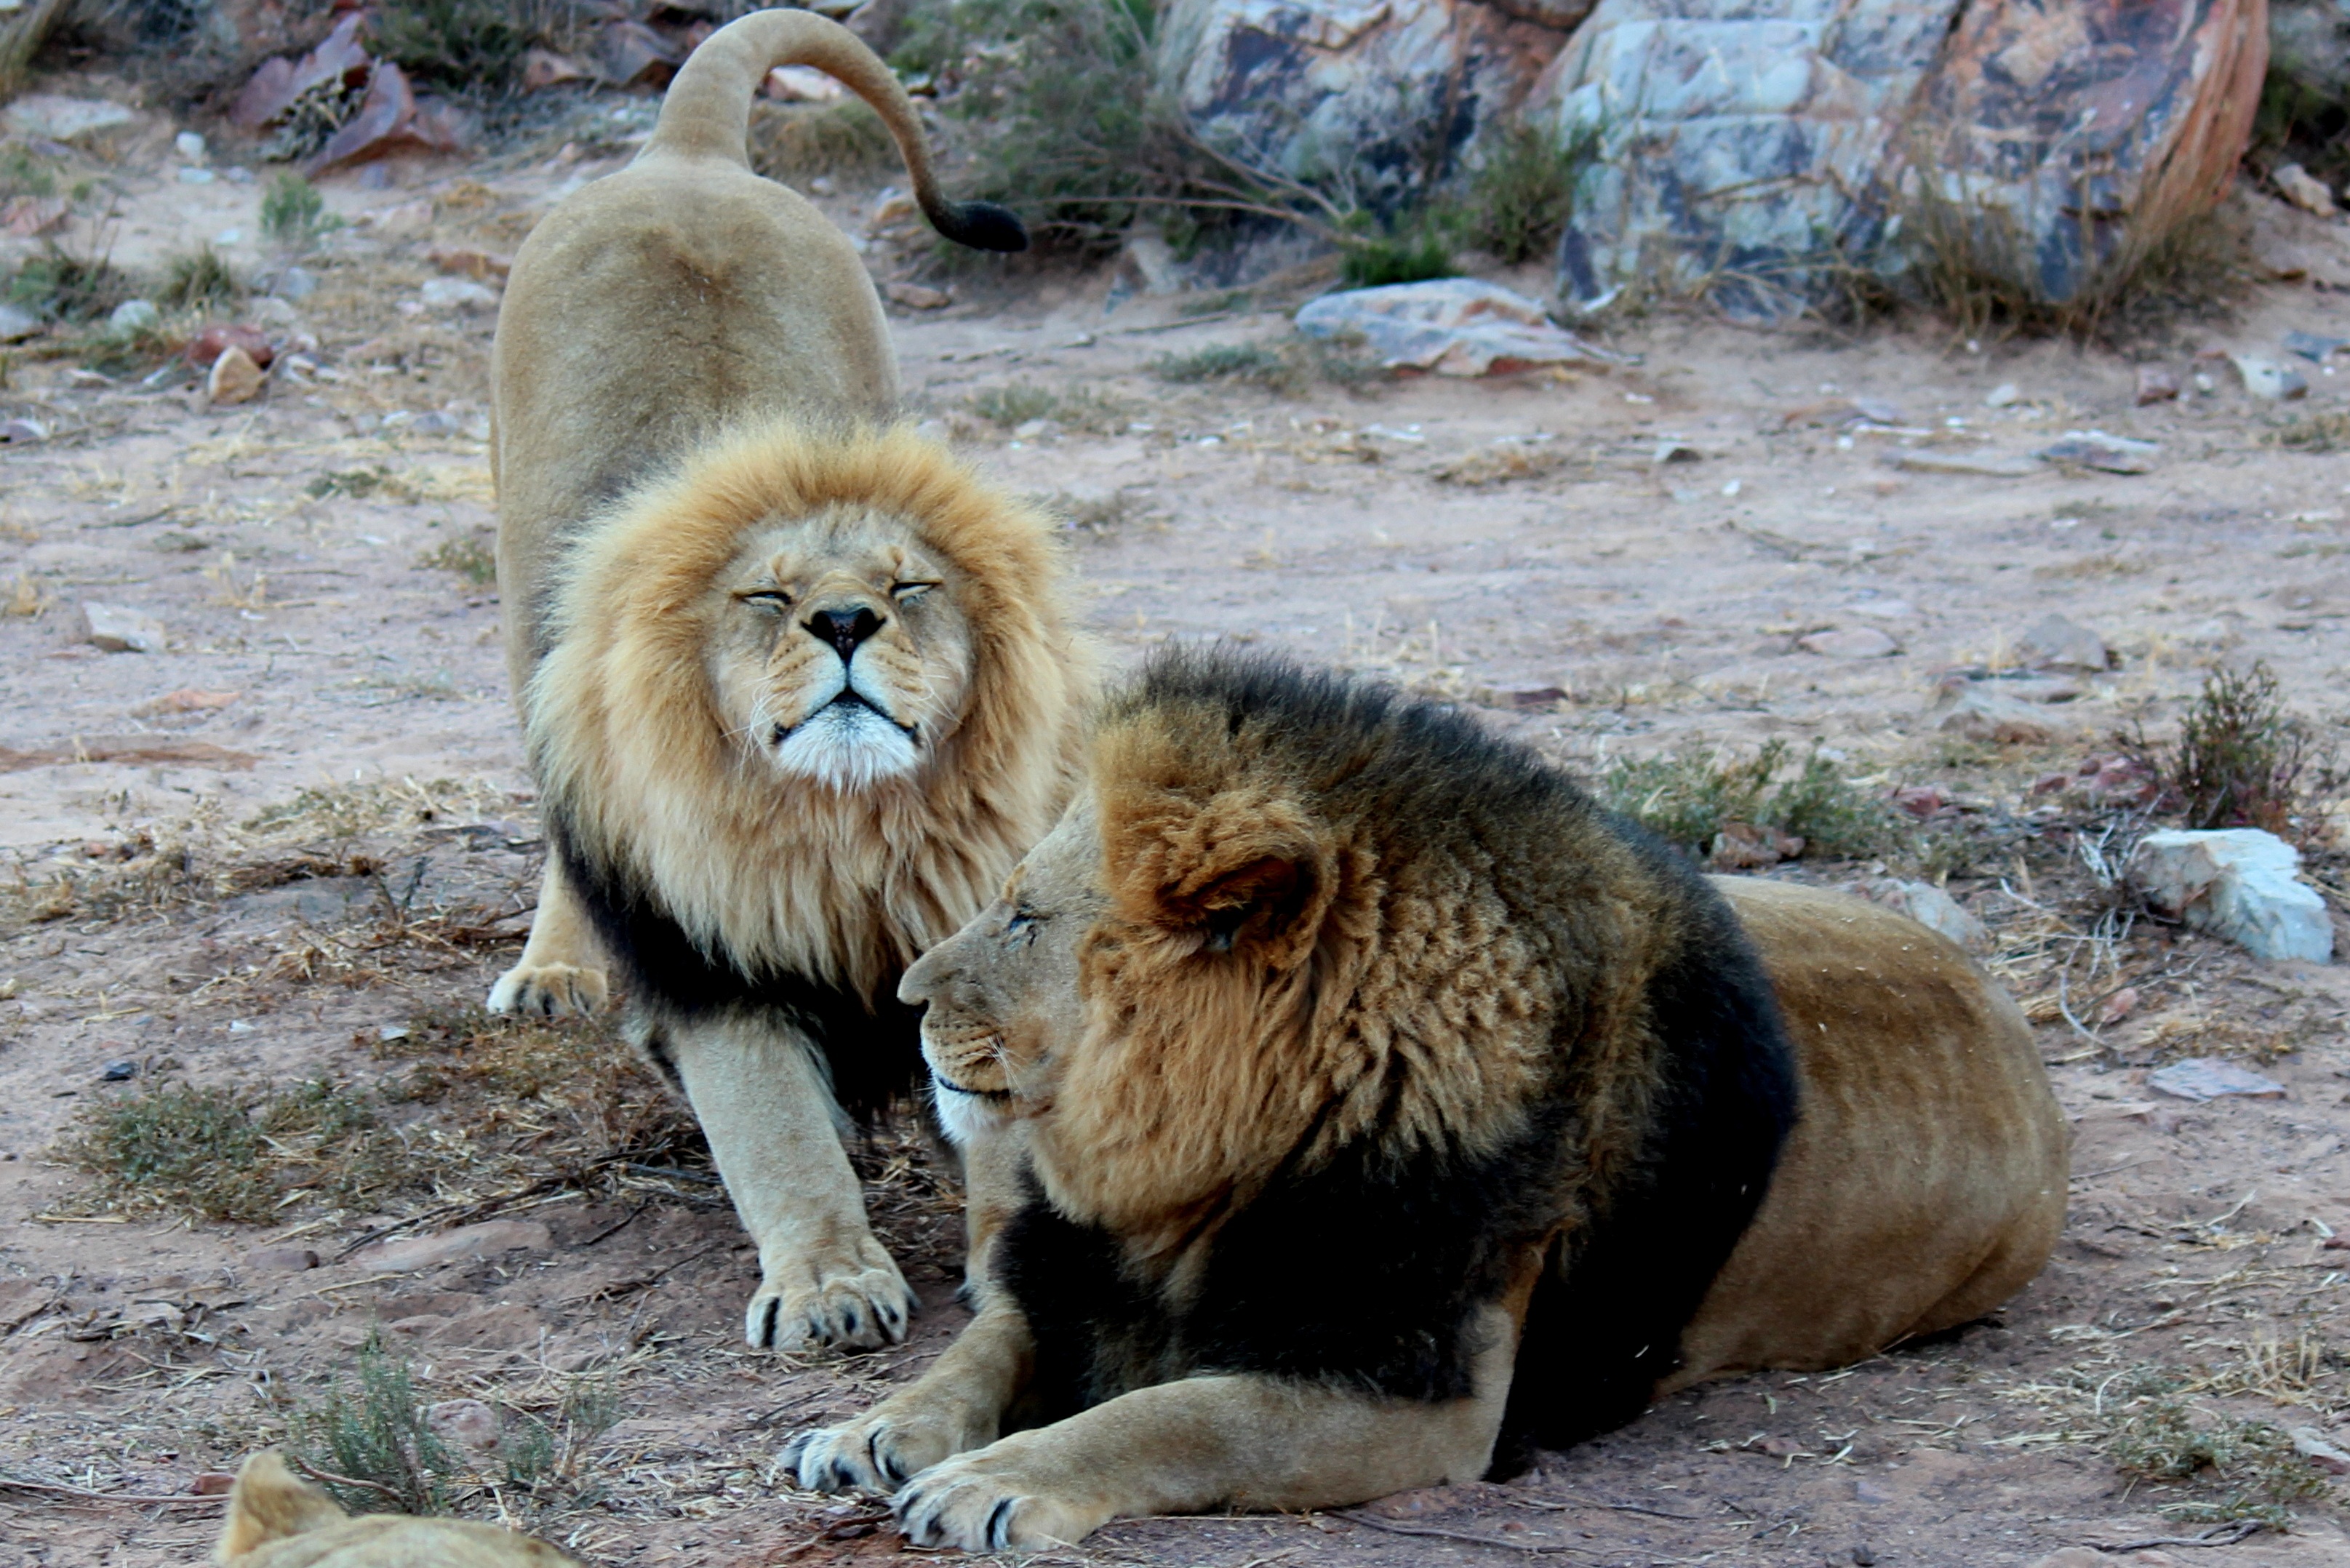
recreation, wildlife, zoo, mammal, fauna, lion, animals, lions, safari, south africa, wild animals, big five, outdoor recreation, dog breed group, aquila gaming resort